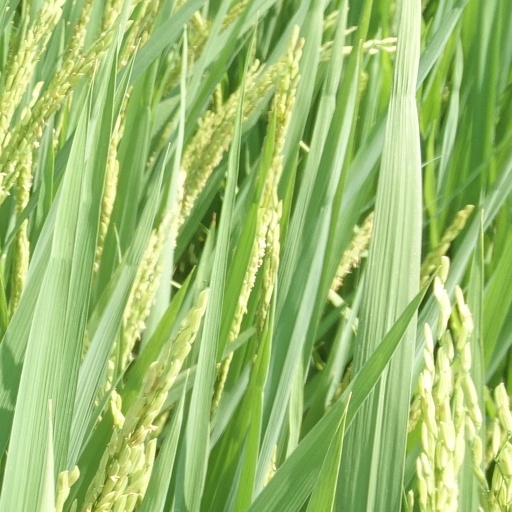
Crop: rice